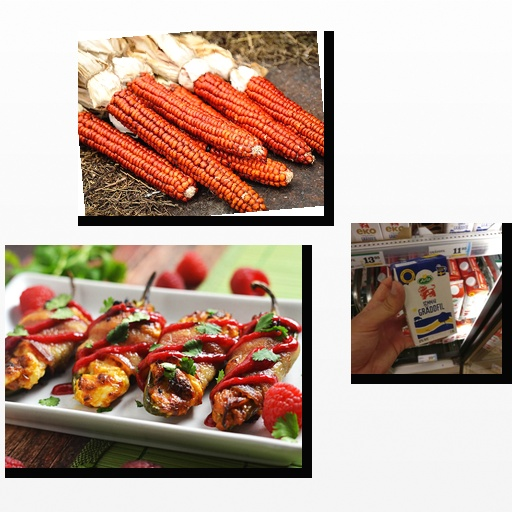
Food items: corn, sour_cream, jalapeno